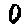
Label: 0